Downer Methodist Episcopal Church

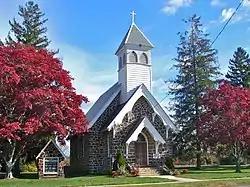
Downer Methodist Episcopal Church in Monroe Township, New Jersey, November 2010

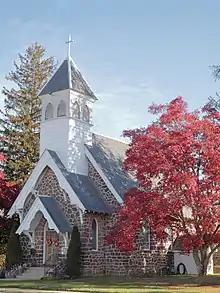
Downer Methodist Episcopal Church in 2021

Downer Methodist Episcopal Church is located in Monroe Township in Gloucester County, New Jersey. The church was added to the National Register of Historic Places on October 14, 2010.